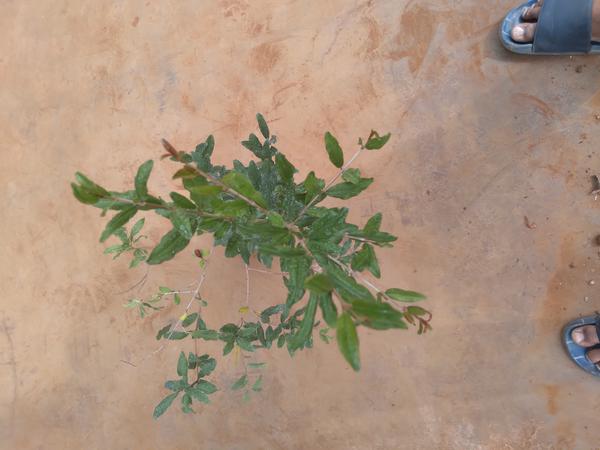
Plant: Pomegranate